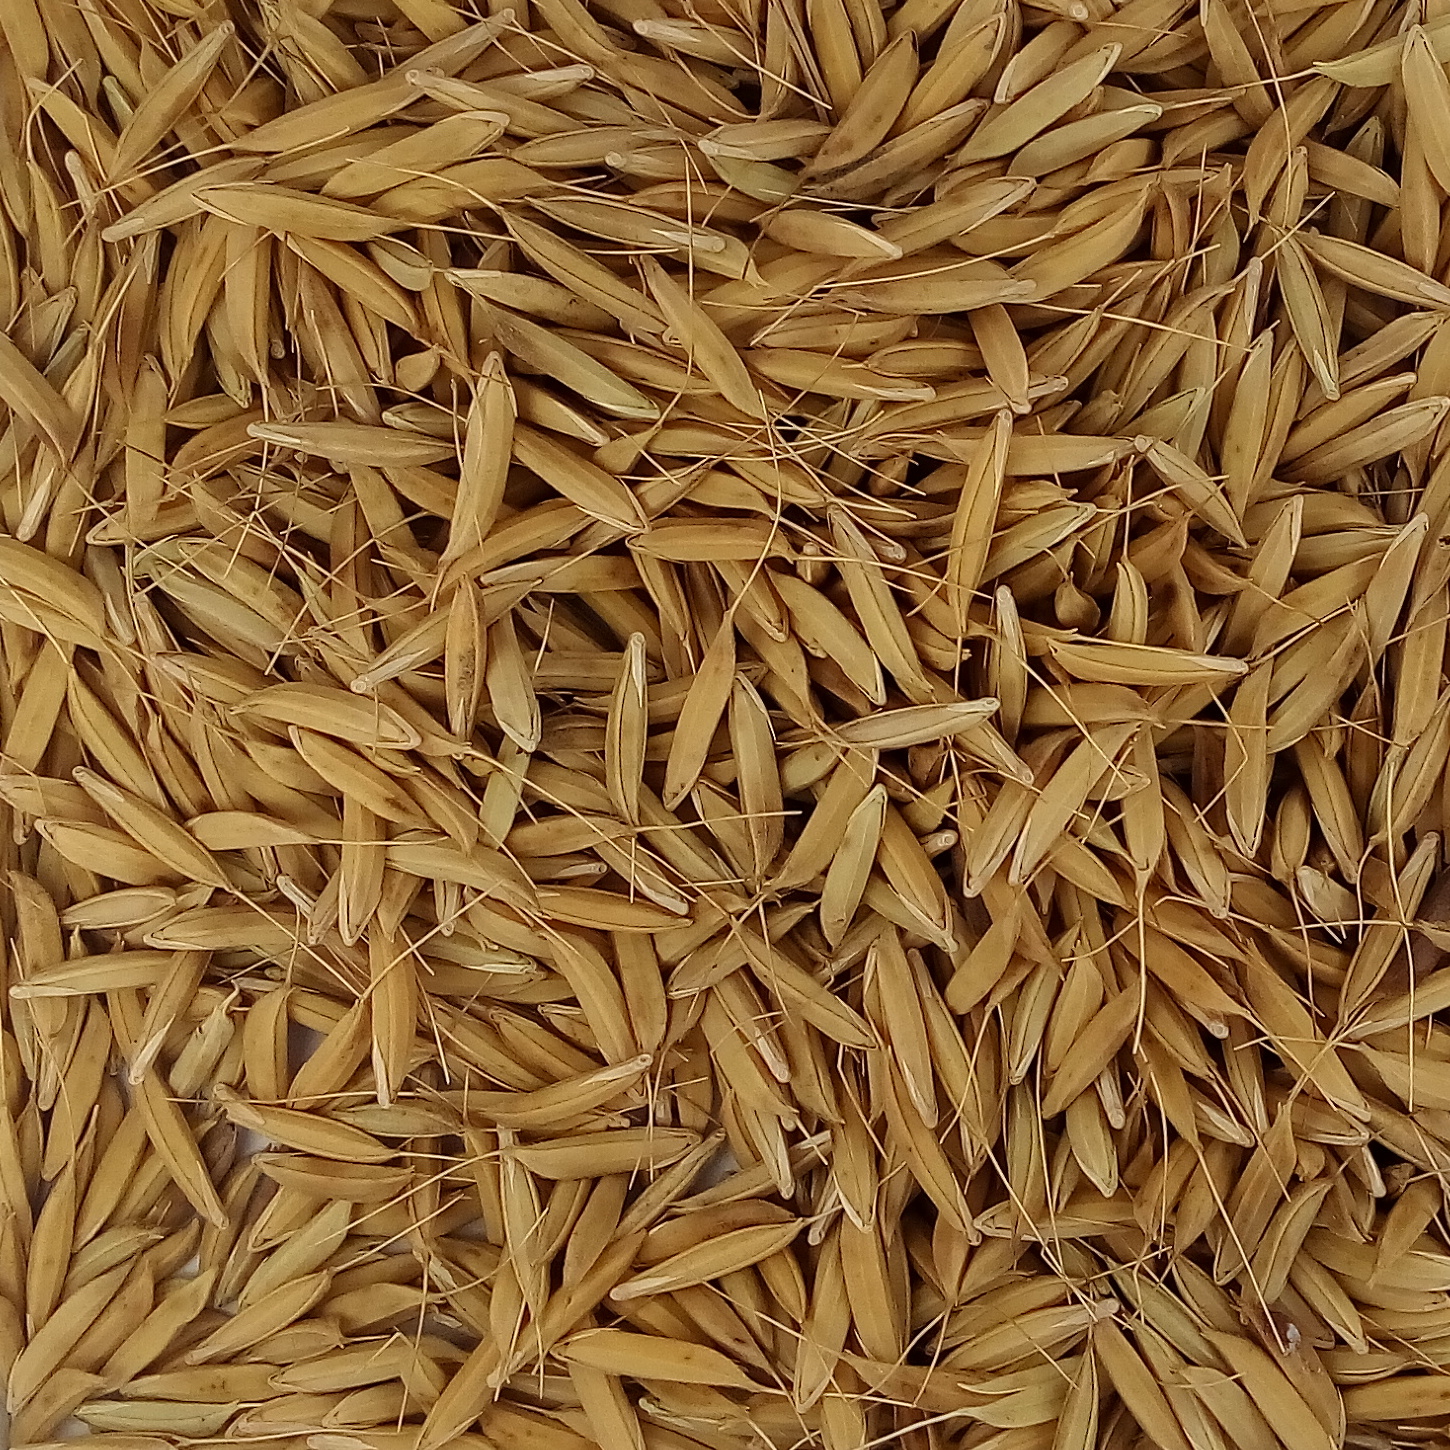
Rice seed variety: CSR_30